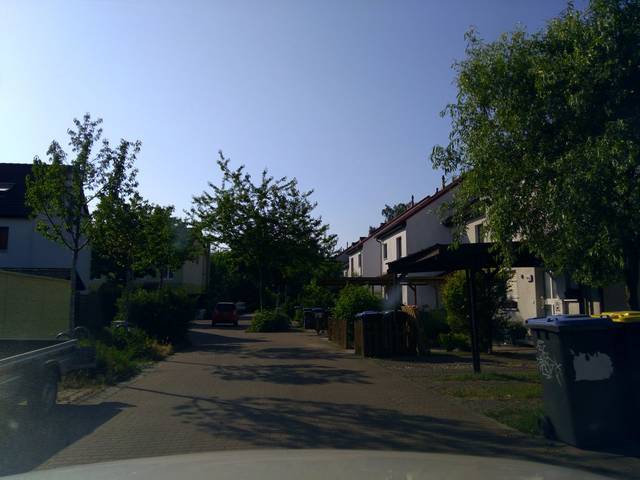
Region: Germany
Coordinates: 52.56, 13.064